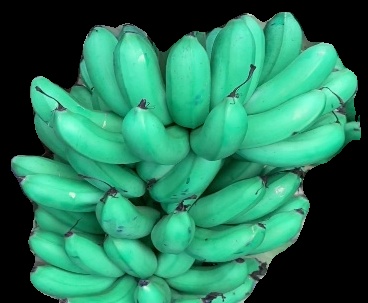
Variety: rasbale
Grade: grade1